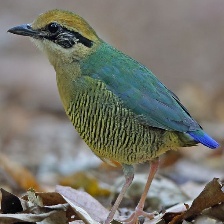
Species: GURNEYS PITTA
Scientific name: HYDRORNIS GURNEYI